Pierre Anctil

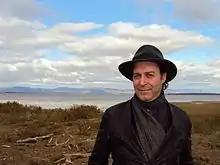
Anctil, 2010

Pierre Anctil is a Canadian historian. He is specialist of the Jewish community of Montreal, of Yiddish literature and of the poetic work of Jacob-Isaac Segal. He also published on the history of immigration to Canada. He translated a dozen Yiddish books into French.